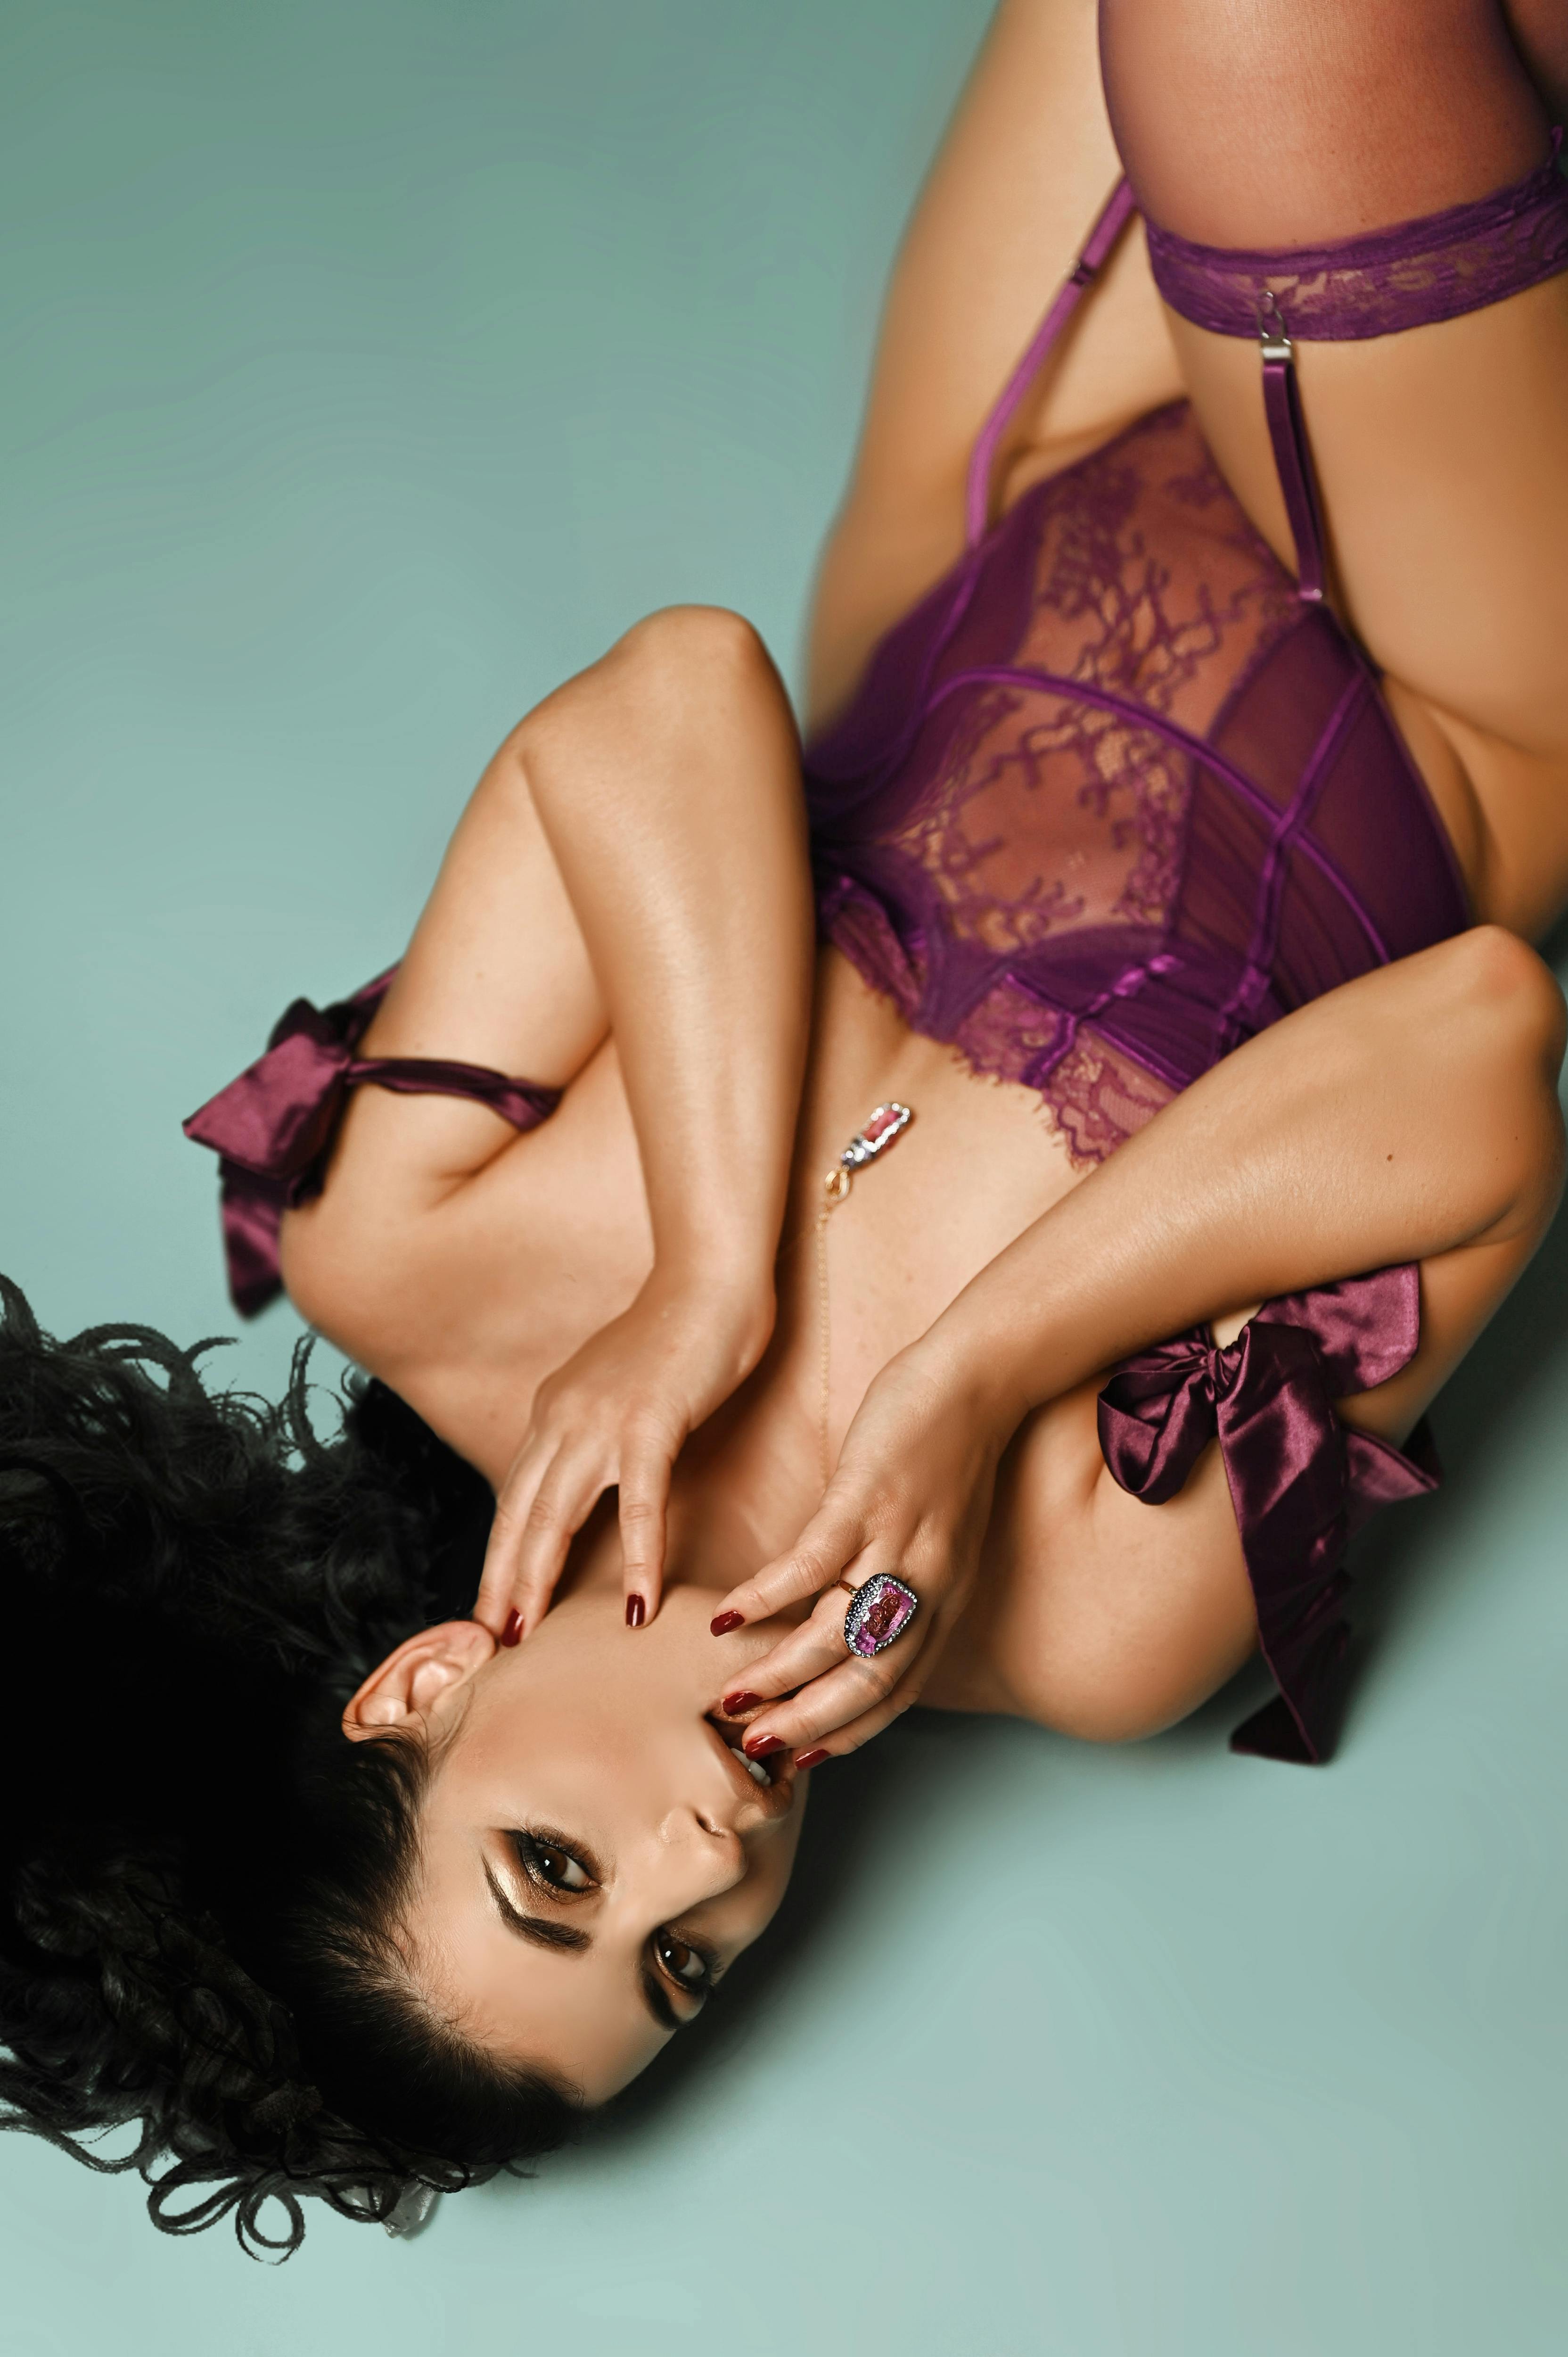
woman, joint, skin, lip, hand, arm, shoulder, leg, muscle, eyelash, neck, flash photography, thigh, dress, gesture, pink, finger, black hair, waist, knee, nail, chest, wrist, lingerie, beauty, human leg, long hair, fashion model, foot, trunk, happy, brown hair, art model, abdomen, elbow, undergarment, fetish model, fashion accessory, jewellery, flesh, calf, magenta, pattern, photo shoot, eyewear, sitting, fur, cg artwork, japanese idol